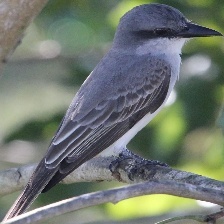
Species: GRAY KINGBIRD
Scientific name: TYRANNUS DOMINICENSIS